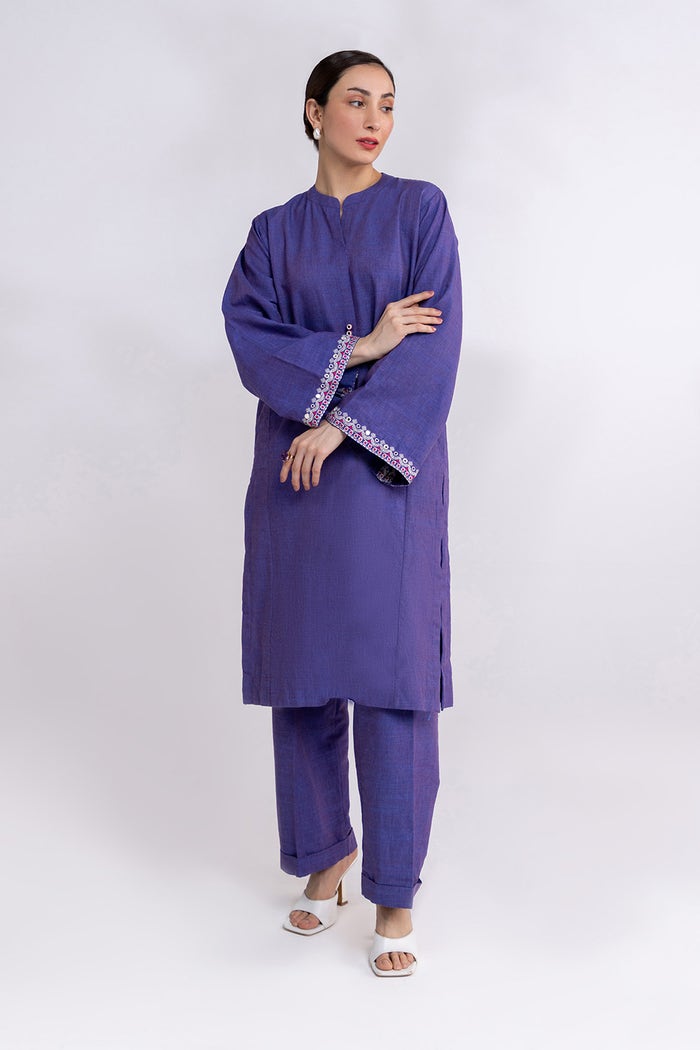
purple kurta pants